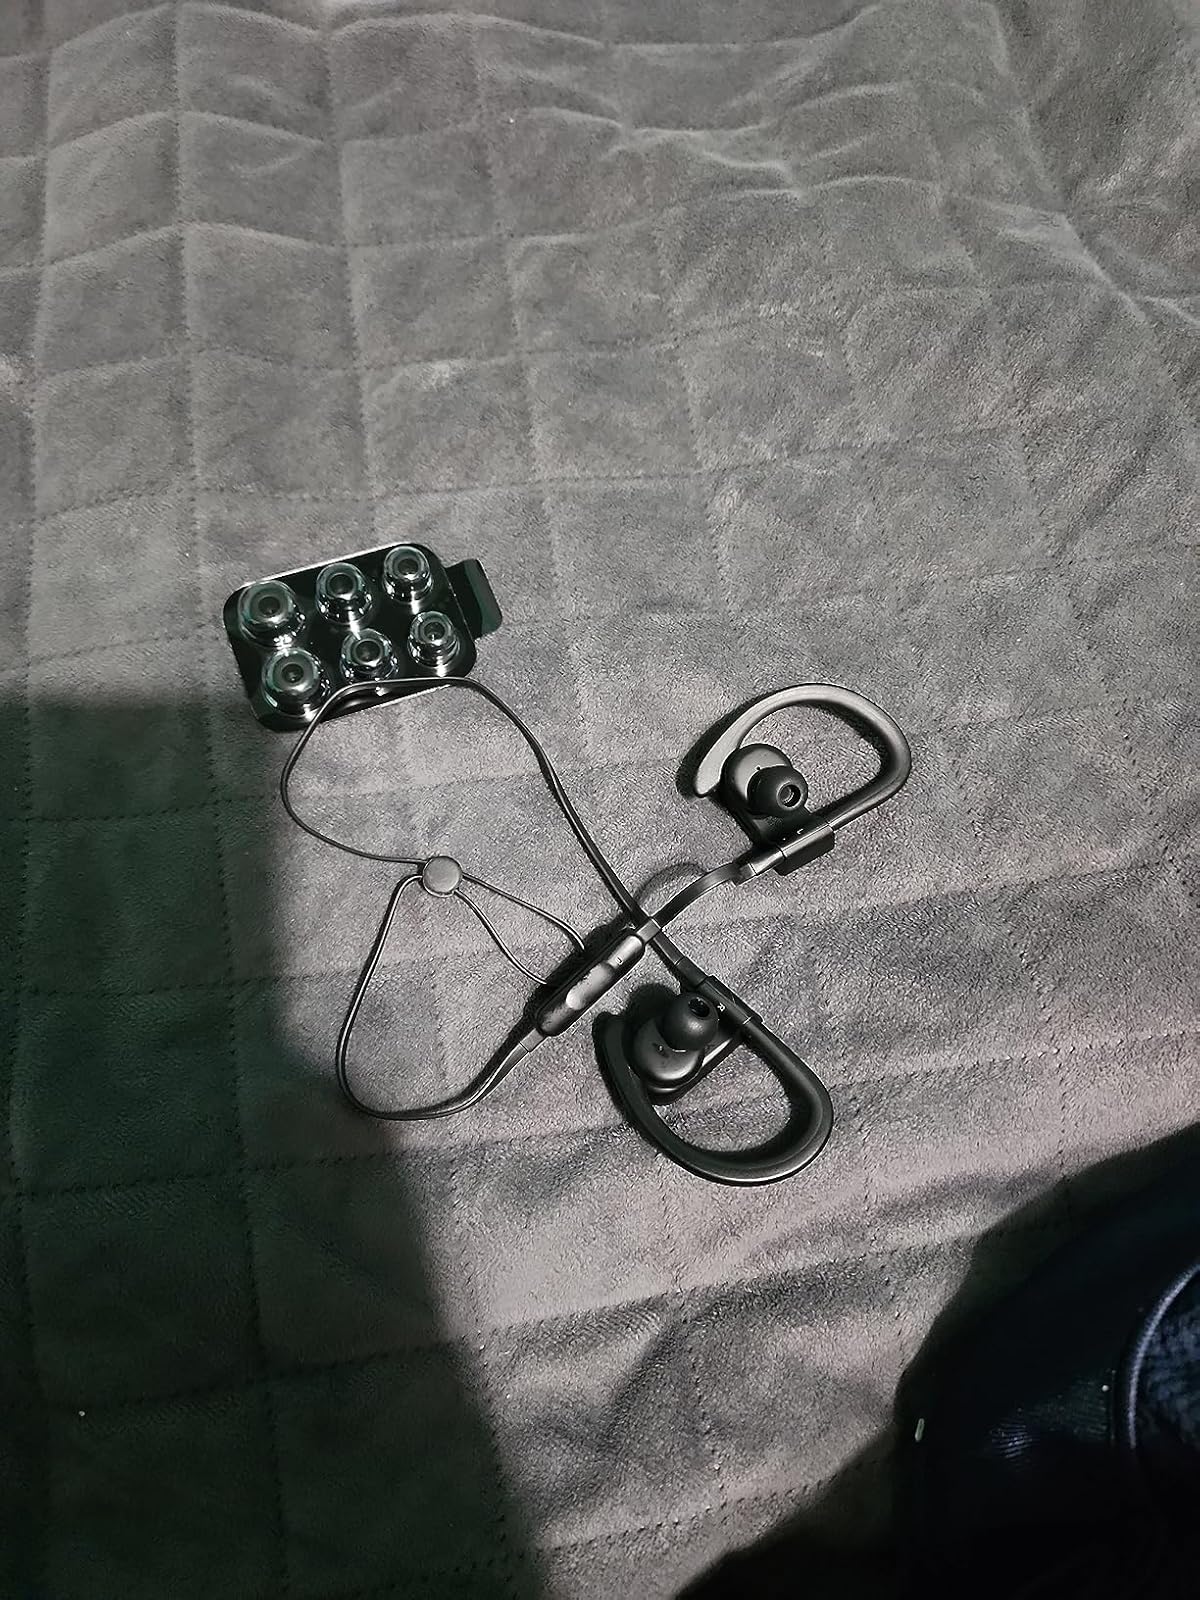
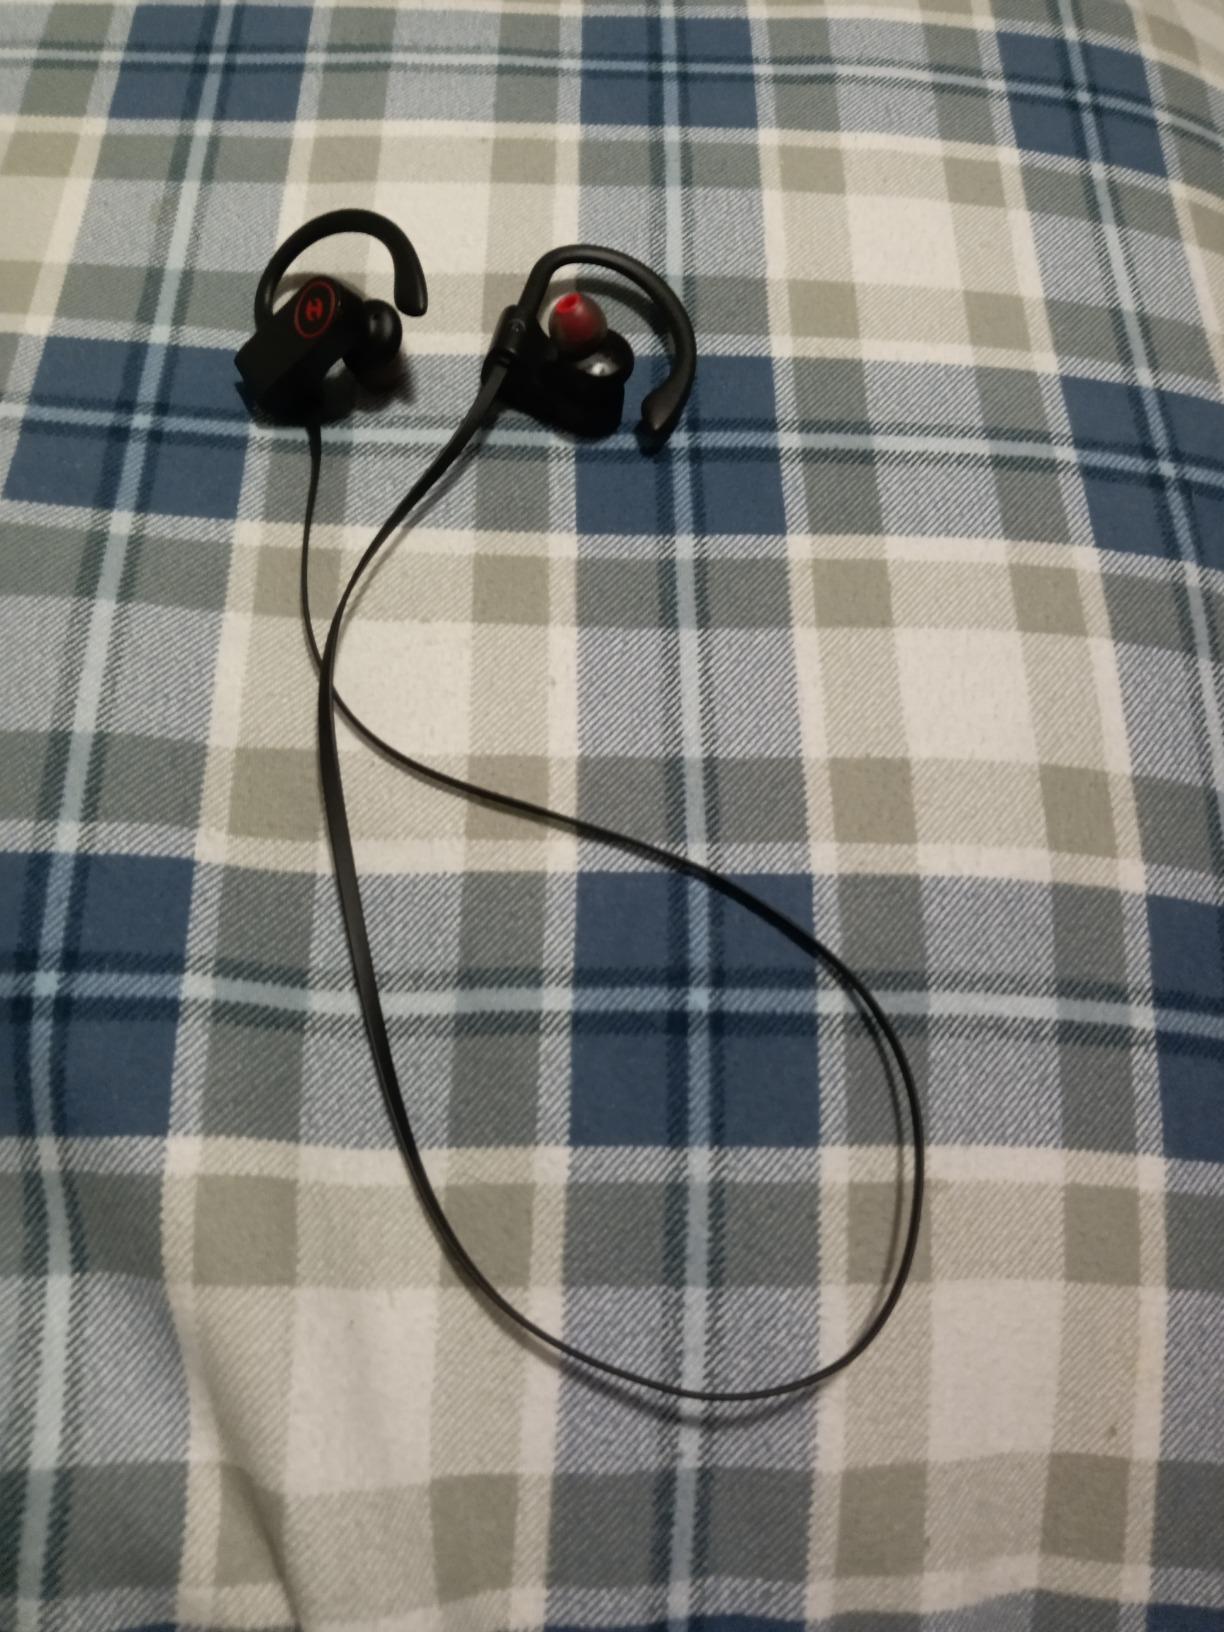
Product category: headphones
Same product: no